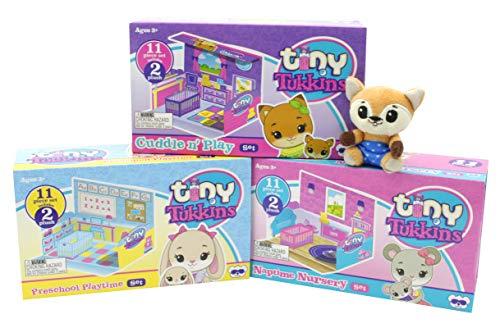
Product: Tiny Tukkins Playset Assortment with Plush Stuffed Character, Fox
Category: Toys & Games | Stuffed Animals & Plush Toys | Stuffed Animals & Teddy Bears
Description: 3 different themes to collect Naptime Nursery, Preschool, Play Room.
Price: $12.88
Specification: ProductDimensions:7.5x4x2.5inches|ItemWeight:7.7ounces|ShippingWeight:7.7ounces(Viewshippingratesandpolicies)|ASIN:B07ZCBSXVP|Manufacturerrecommendedage:24monthsandup